Wingmen (novel)

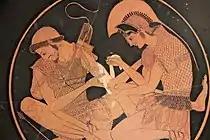
Achilles and Patroclus, a common example of the ideal Greek "male warrior couple".

In his analysis of the novel, scholar Eric Patterson identified "Wingmen"'s main topic as being homosexual affection and desire inside an environment "that at once are intensely homosocial and intensely homophobic". Despite this, he believes labeling it as a "romantic gay novel" would be "somewhat misleading", due the popular patterns that usually are attached to the term and the generalizations that are made about gay men. To him, Case focused on portraying the complex dilemma in which men who love men and frequent all-male environments, because of their desire to share the "intense comradeship in work and in